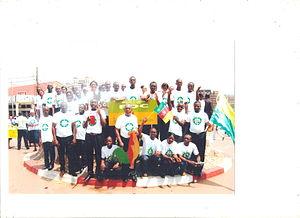
Des militants du PDC avant le défilé du 20 mai 2010
Le Parti des démocrates camerounais est un parti politique camerounais gouvernemental situé au centre de l'échiquier politique. Louis-Tobie Mbida en est le président depuis 1991, à la suite du rétablissement du multipartisme au Cameroun. Dans sa version longue, la devise du Parti des Démocrates Camerounais est : « Jusqu’à la mort, lutte pour la Vérité et La justice, et le seigneur Dieu combattra pour toi ». Les pères fondateurs du Parti des démocrates camerounais sont :